Phoenix (British automobile company)

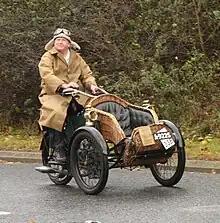
Phoenix Trimo

The first product was a motor tricycle called the Trimo with an engine imported from the Belgian Minerva company. This was followed in 1905 by a single seat four wheeler the Quadcar with 6/7hp twin cylinder Fafnir engine.